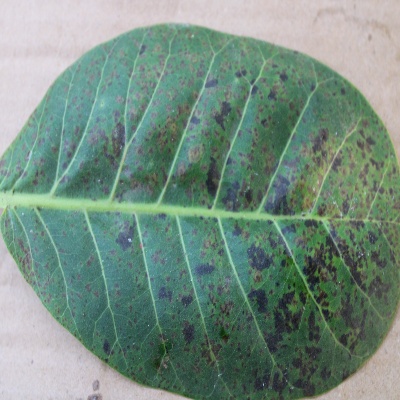
Crop: Cashew
Condition: anthracnose